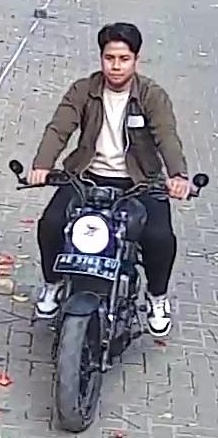
person-with-helmet: 0
person-without-helmet: 1